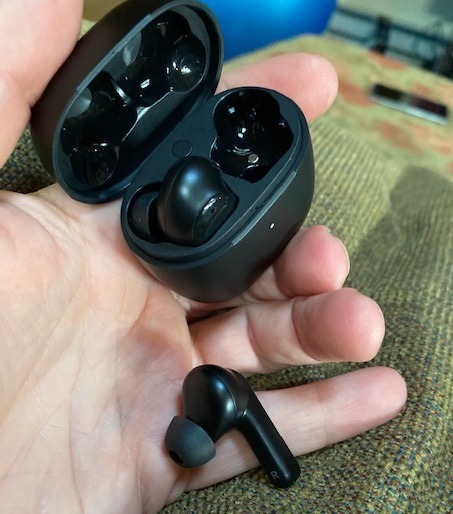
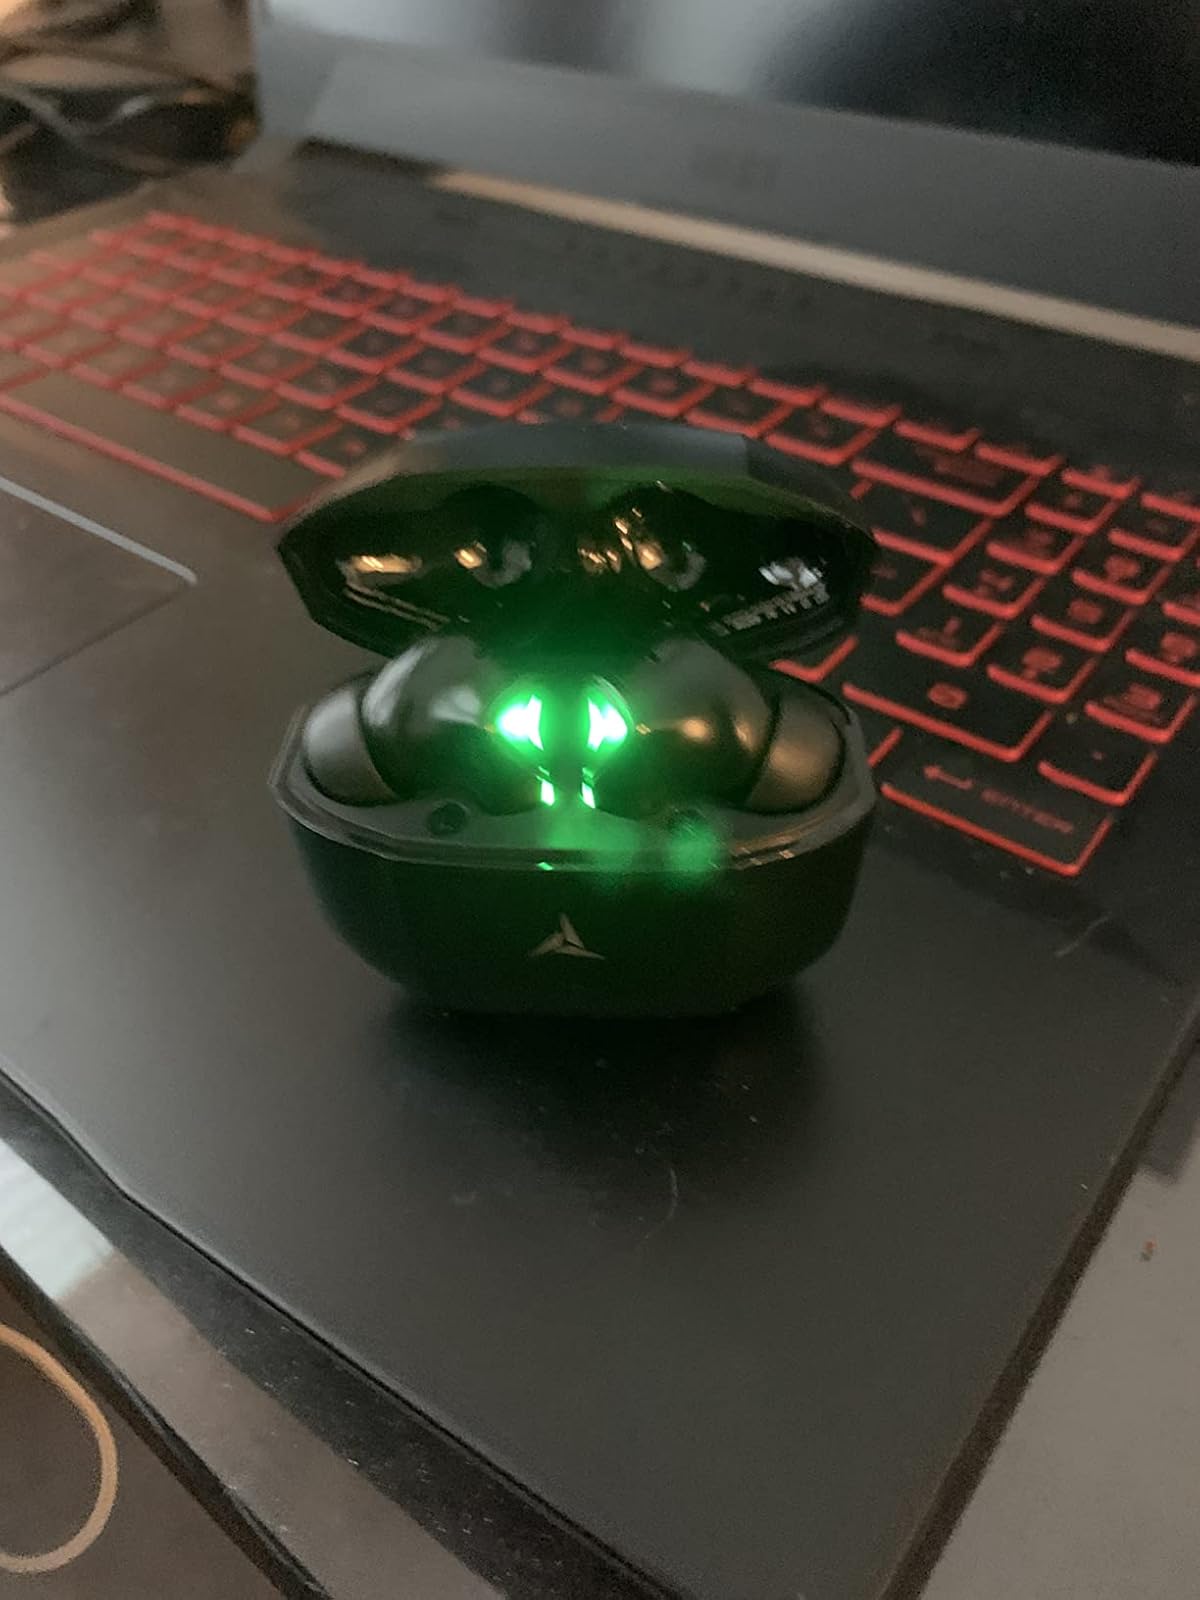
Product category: earbuds
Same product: no